Typhoon Kompasu (2010)

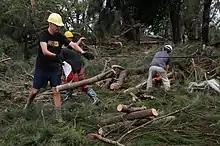
Okuma Recreation Facility staff members cleaning up debris left in the wake of Typhoon Kompasu

On August 28, the United States Kadena Air Base in Okinawa began preparing for what was then Tropical Storm 08W. Tropical Cyclone Condition of Readiness (TCCOR) level three was issued the following morning. By August 30, forecasts showed that a strengthening storm would strike the area, possibly bringing winds in excess of . Following this, the TCCOR level was increased to two. For the first time in over three years, TCCOR level one was declared on August 31. Military personnel and residents across the island were urged to complete their preparations and remain indoors for the duration of the typhoon. During the storm's passage on August 31, the highest warning level, TCCOR One-E (emergency) was declared. Following Kompasu's passage, the emergency warning was changed to recovery as conditions improved.